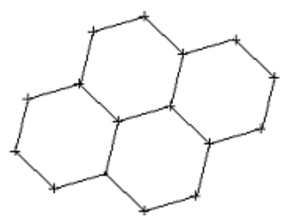
Pavage hexagonal. Image personnelle. Domaine public.
Un hexagone, du grec ἕξ et γωνία, est un polygone à six sommets et six côtés. Un hexagone peut être régulier ou irrégulier.